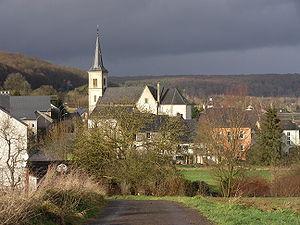
Le centre du village luxembourgeois d'Oetrange
Oetrange est une section de la commune luxembourgeoise de Contern située dans le canton de Luxembourg.